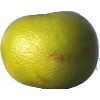
Label: pomelo_sweetie